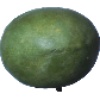
Label: mango